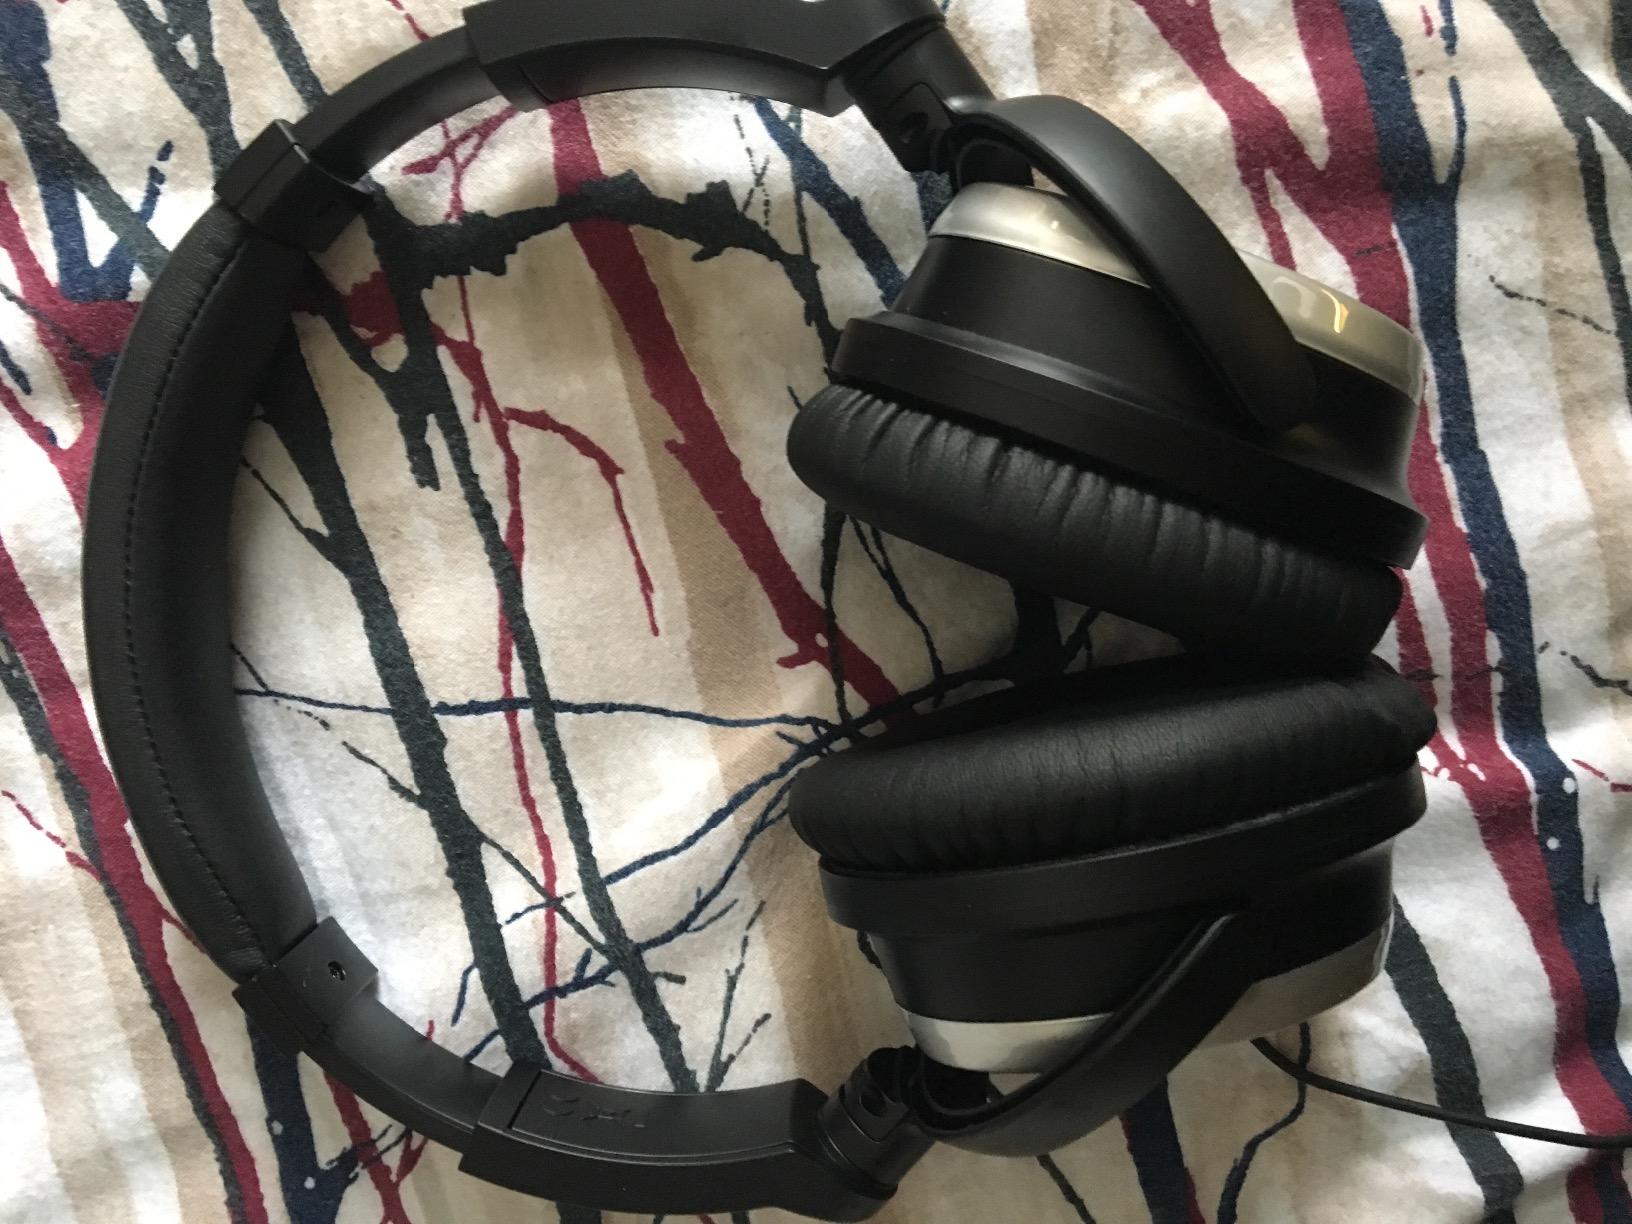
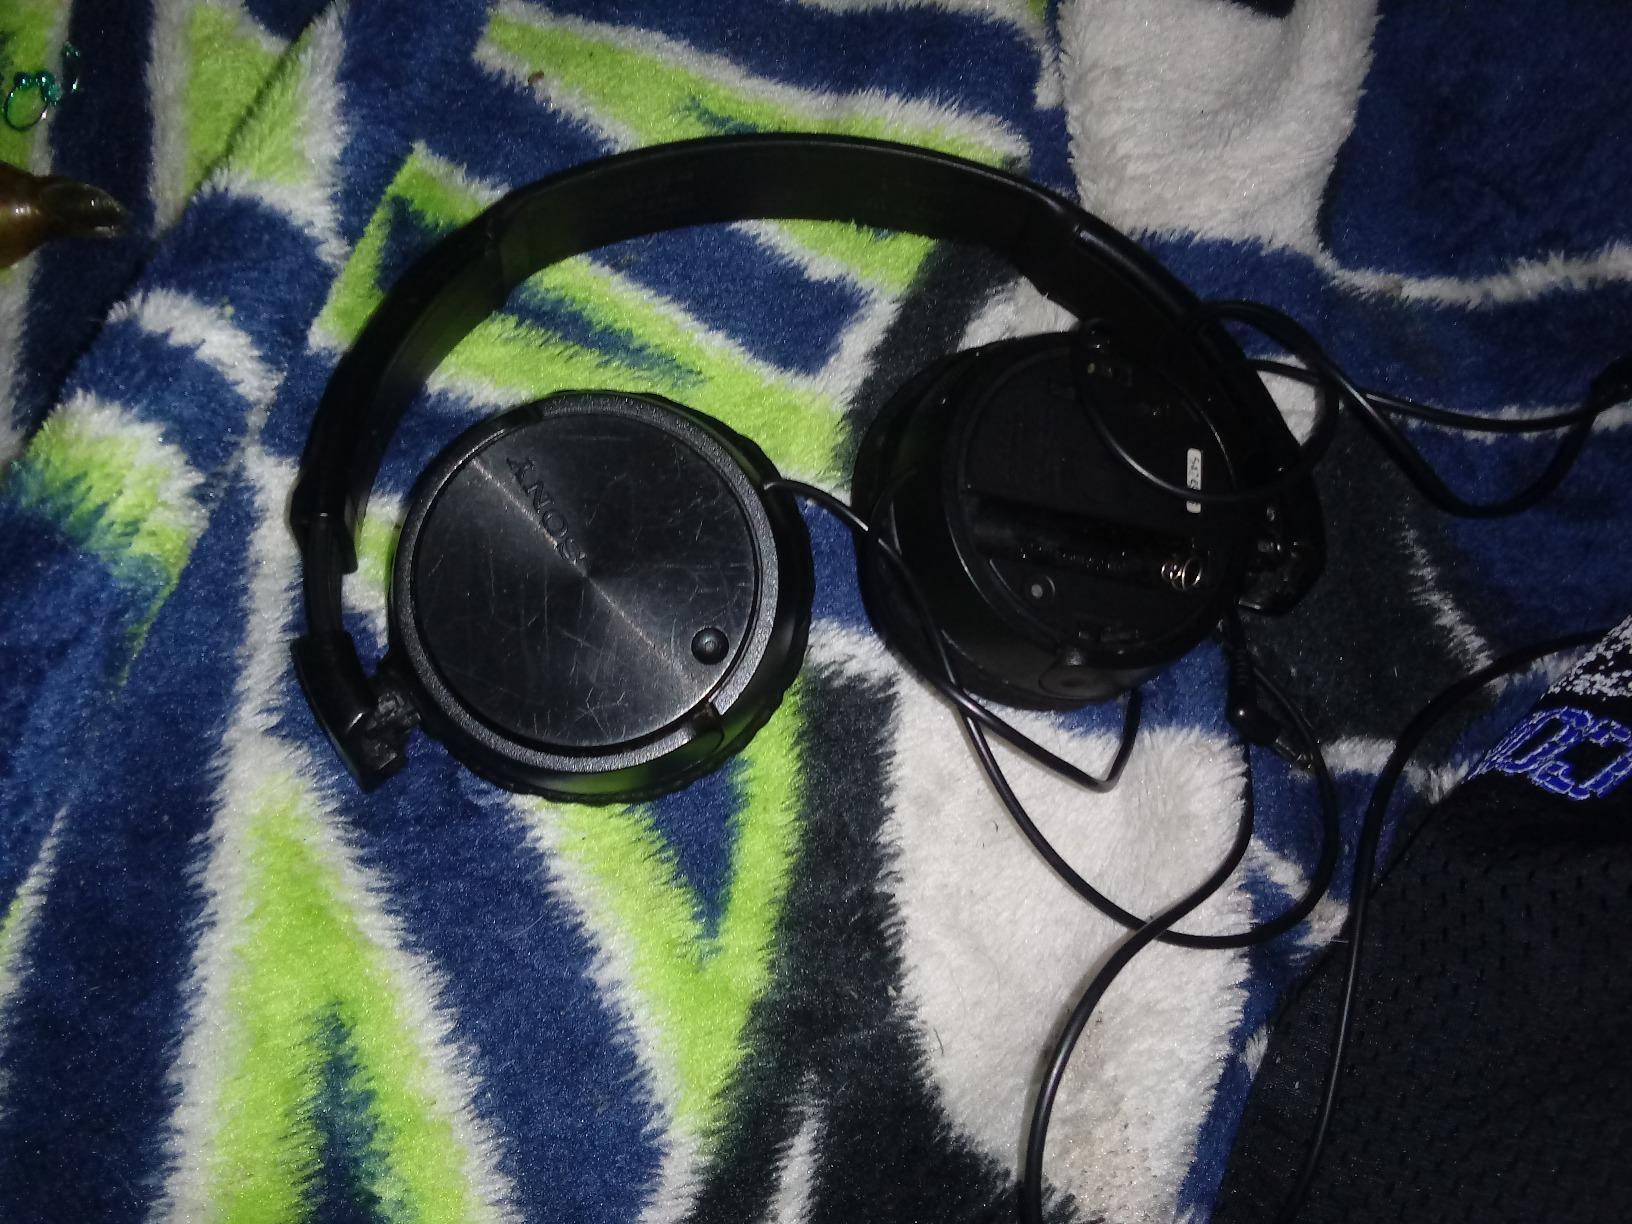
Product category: headphones
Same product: no